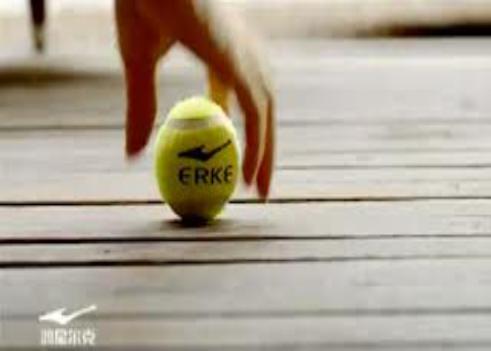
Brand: ERKE-1
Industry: Clothes